Mazovia

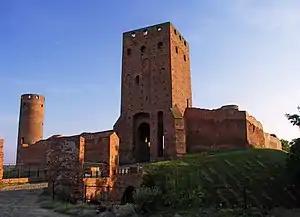
Castle of the Mazovian Dukes in Czersk, 1410

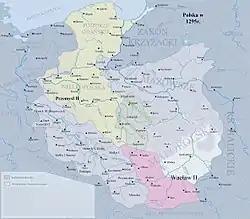
Poland under Przemysł II in 1295

The historical region of Mazovia ("Mazowsze") in the beginning encompassed only the territories on the right bank of Vistula near Płock and had strong connections with Greater Poland (through Włocławek and Kruszwica). In the period of the rule of the first Polish monarchs of the Piast dynasty, Płock was one of their seats, and on the Cathedral Hill (Wzgórze Tumskie) they raised palatium. In the period 1037–1047 it was the capital of the independent Mazovian state of Masław. Between 1079 and 1138 this city was "de facto" the capital of Poland. Since 1075 it has been the seat of the Diocese of Płock encompassing northern Mazovia; the south formed the archdeaconate of Czersk belonging to Poznań, and the Duchy of Łowicz was part of the Archdiocese of Gniezno (this division remained as long as until the Partitions of Poland).